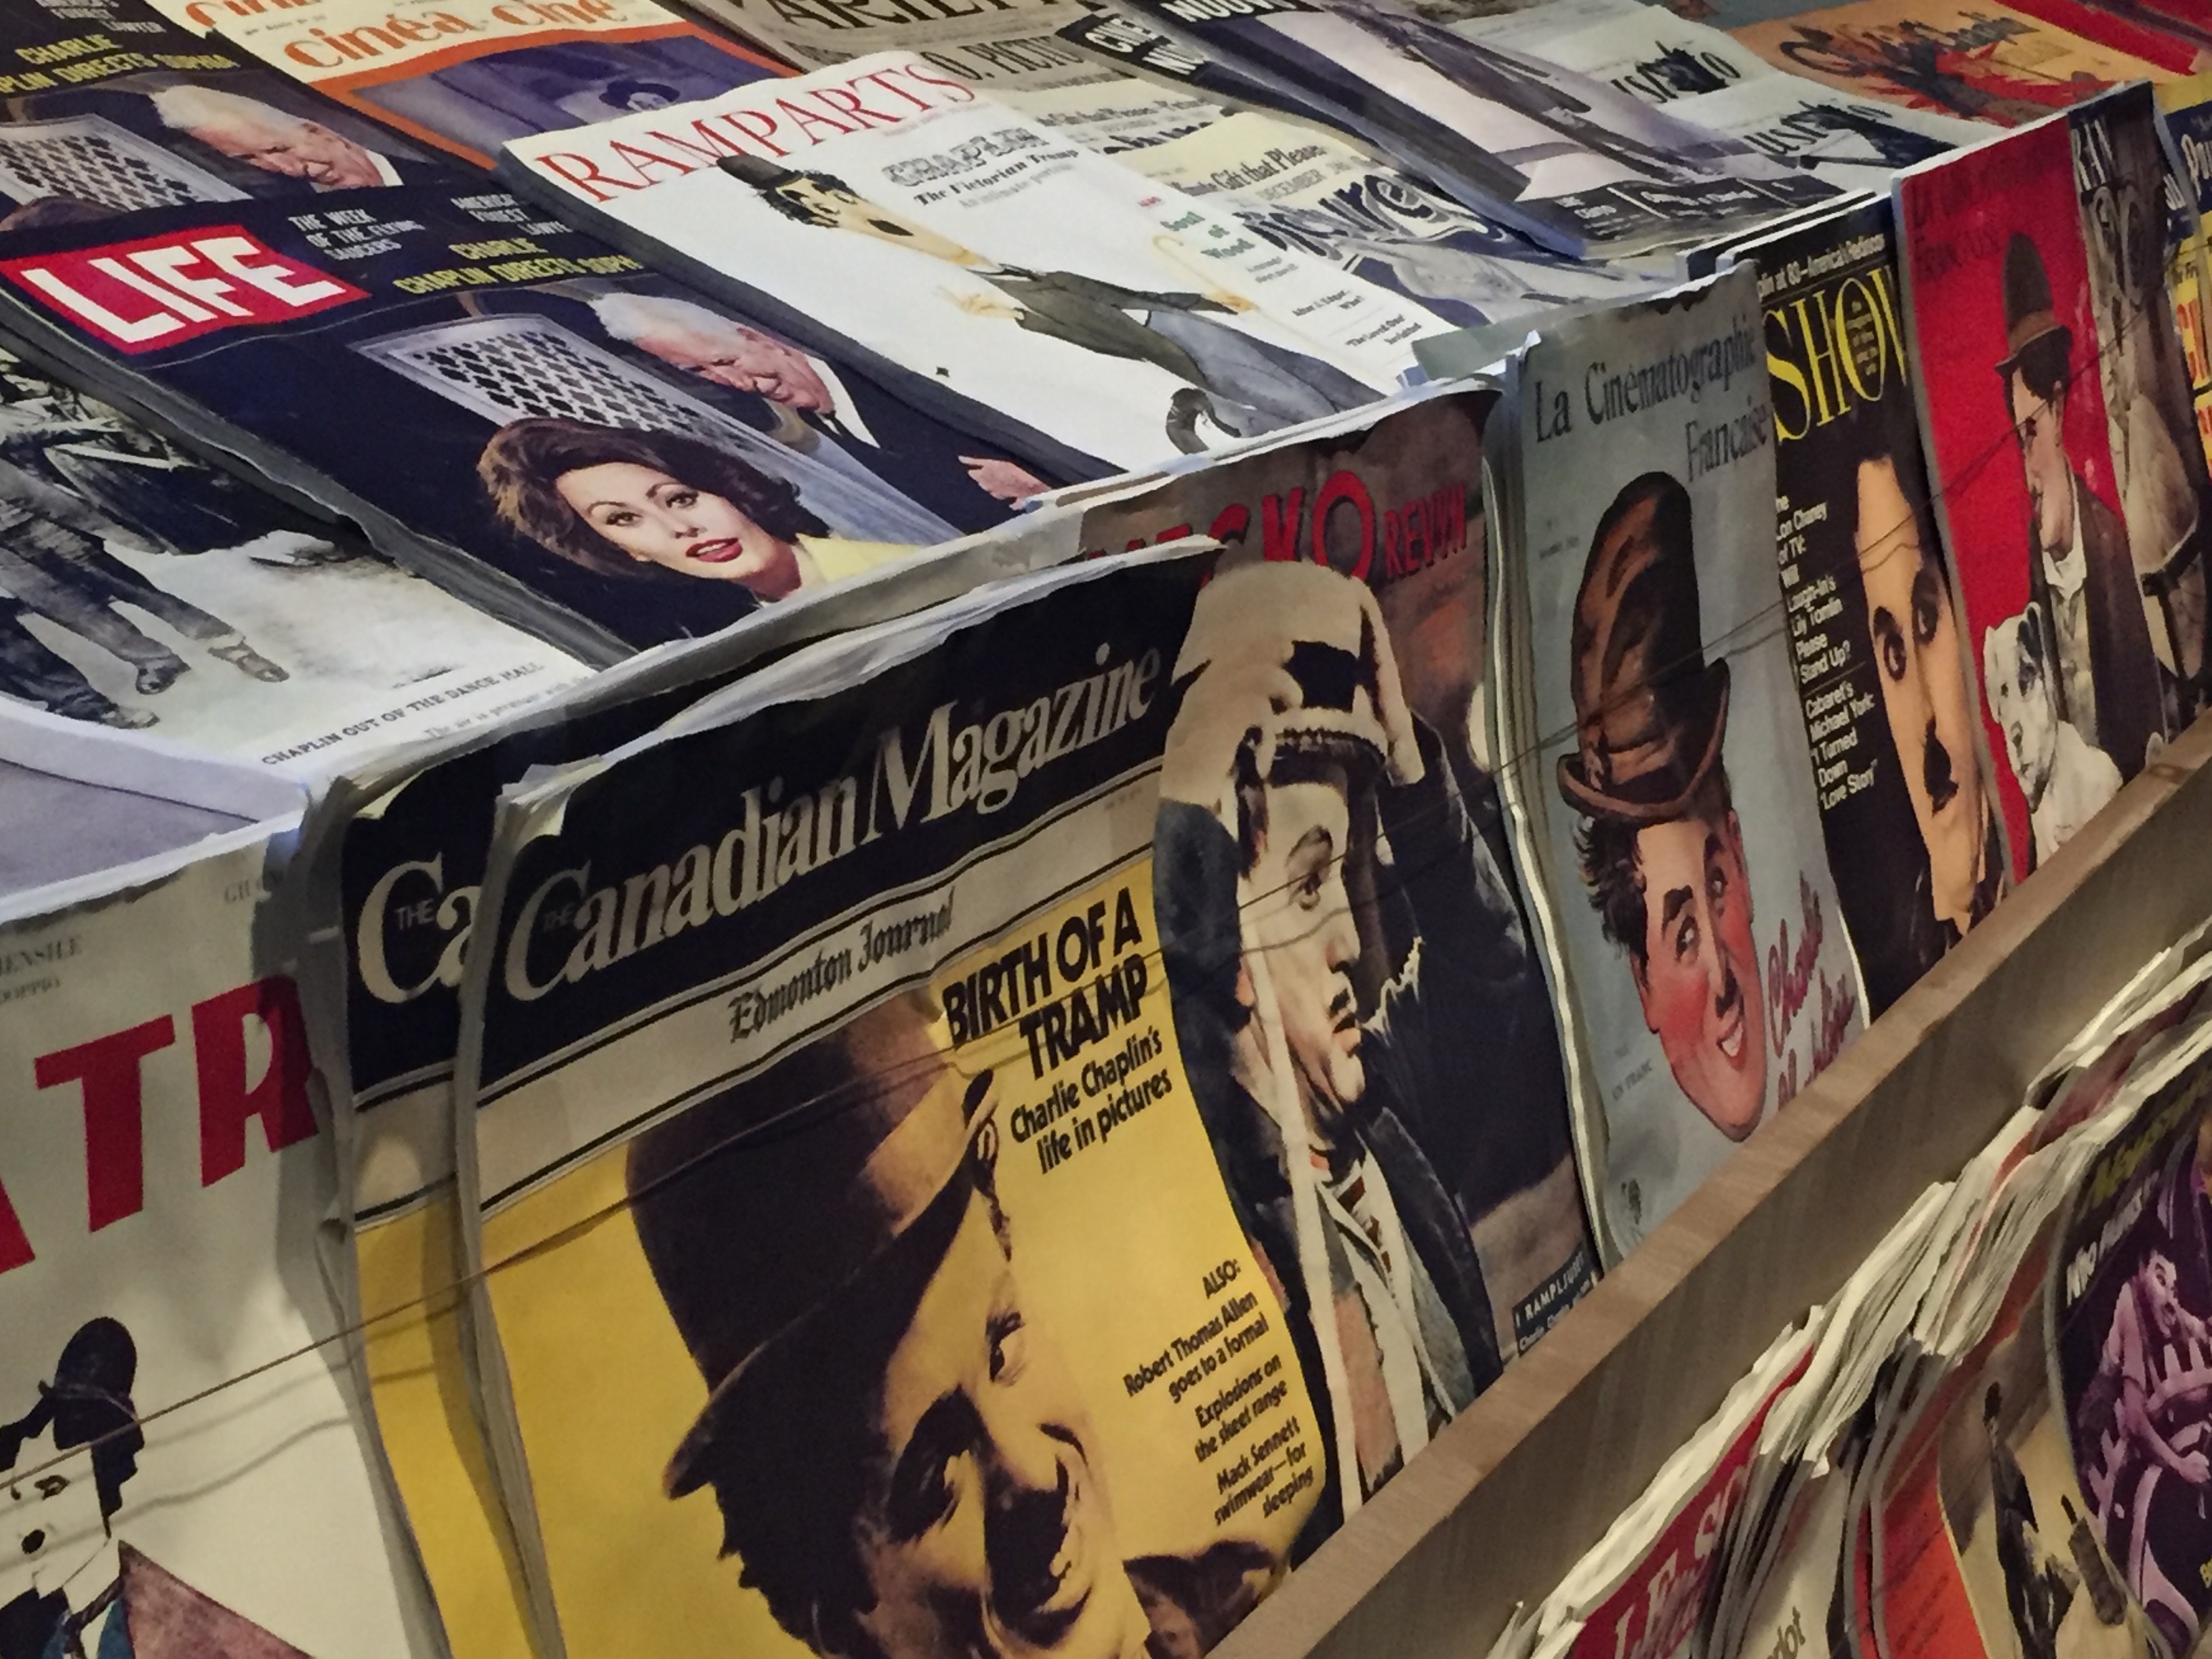
advertising, journal, art, kiosk, comics, newspapers